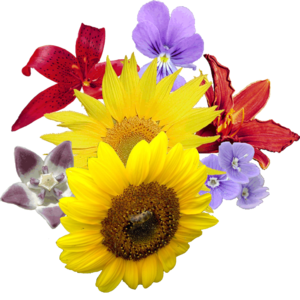
Bouquet pour Anthere